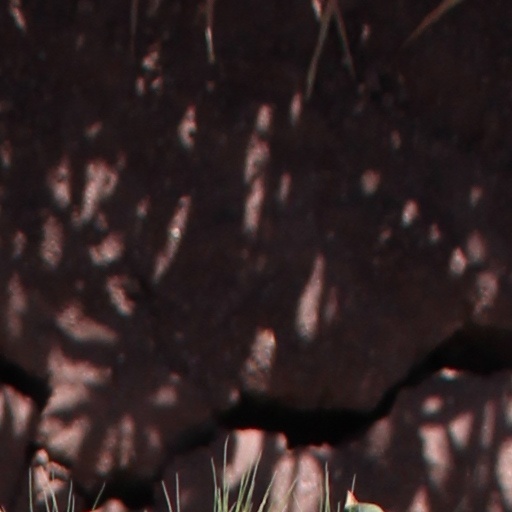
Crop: wheat